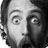
Emotion: surprise